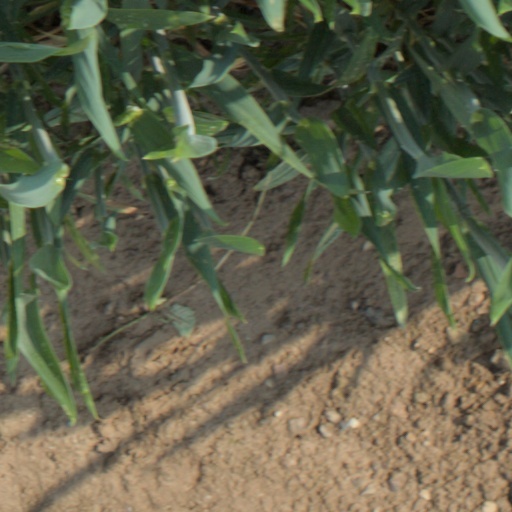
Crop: wheat